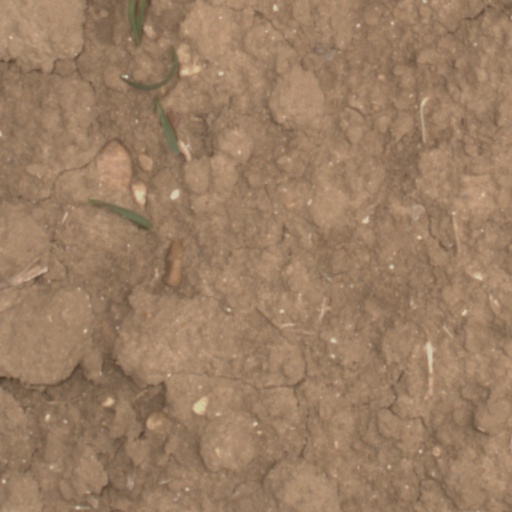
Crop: wheat